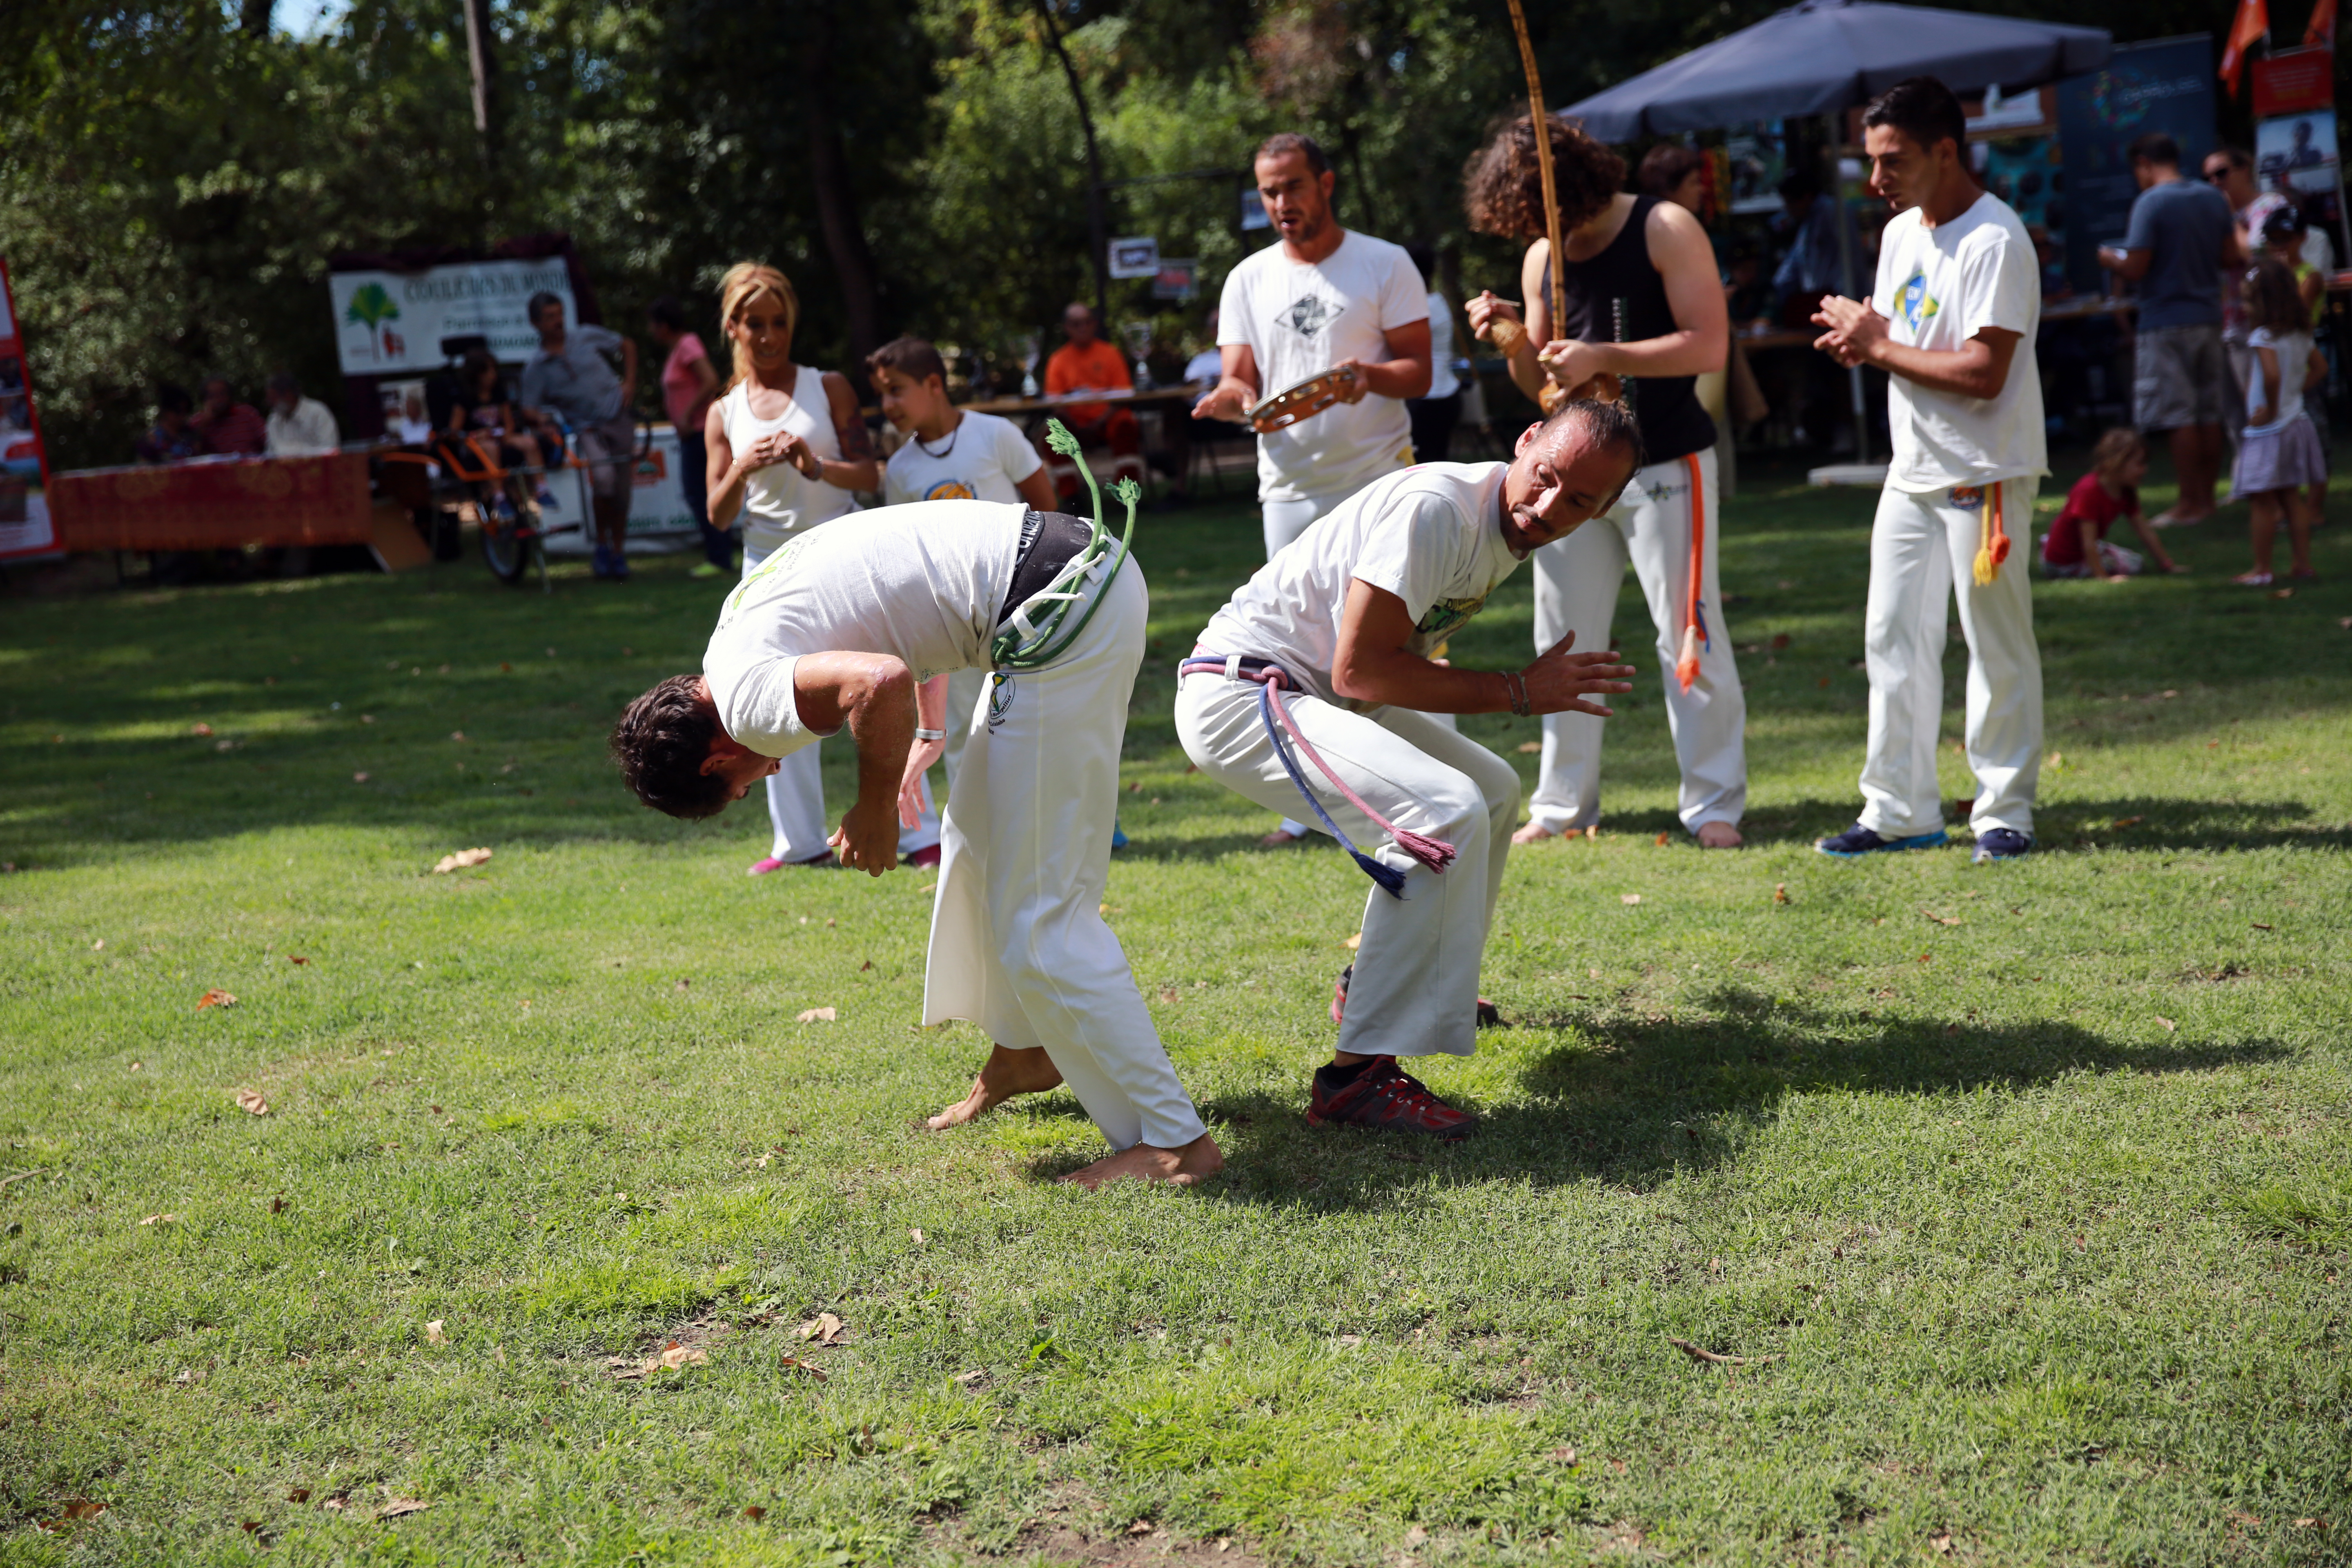
outdoor, france, europe, canon, midi, sports, montpellier, southfrance, sdfrankreich, zuidfrankrijk, mditerrane, hrault, montpelliermtropole, jacou, exterieur, capoeira, forumdesassociations, demonstration, martial arts, combat sport, contact sport, striking combat sports